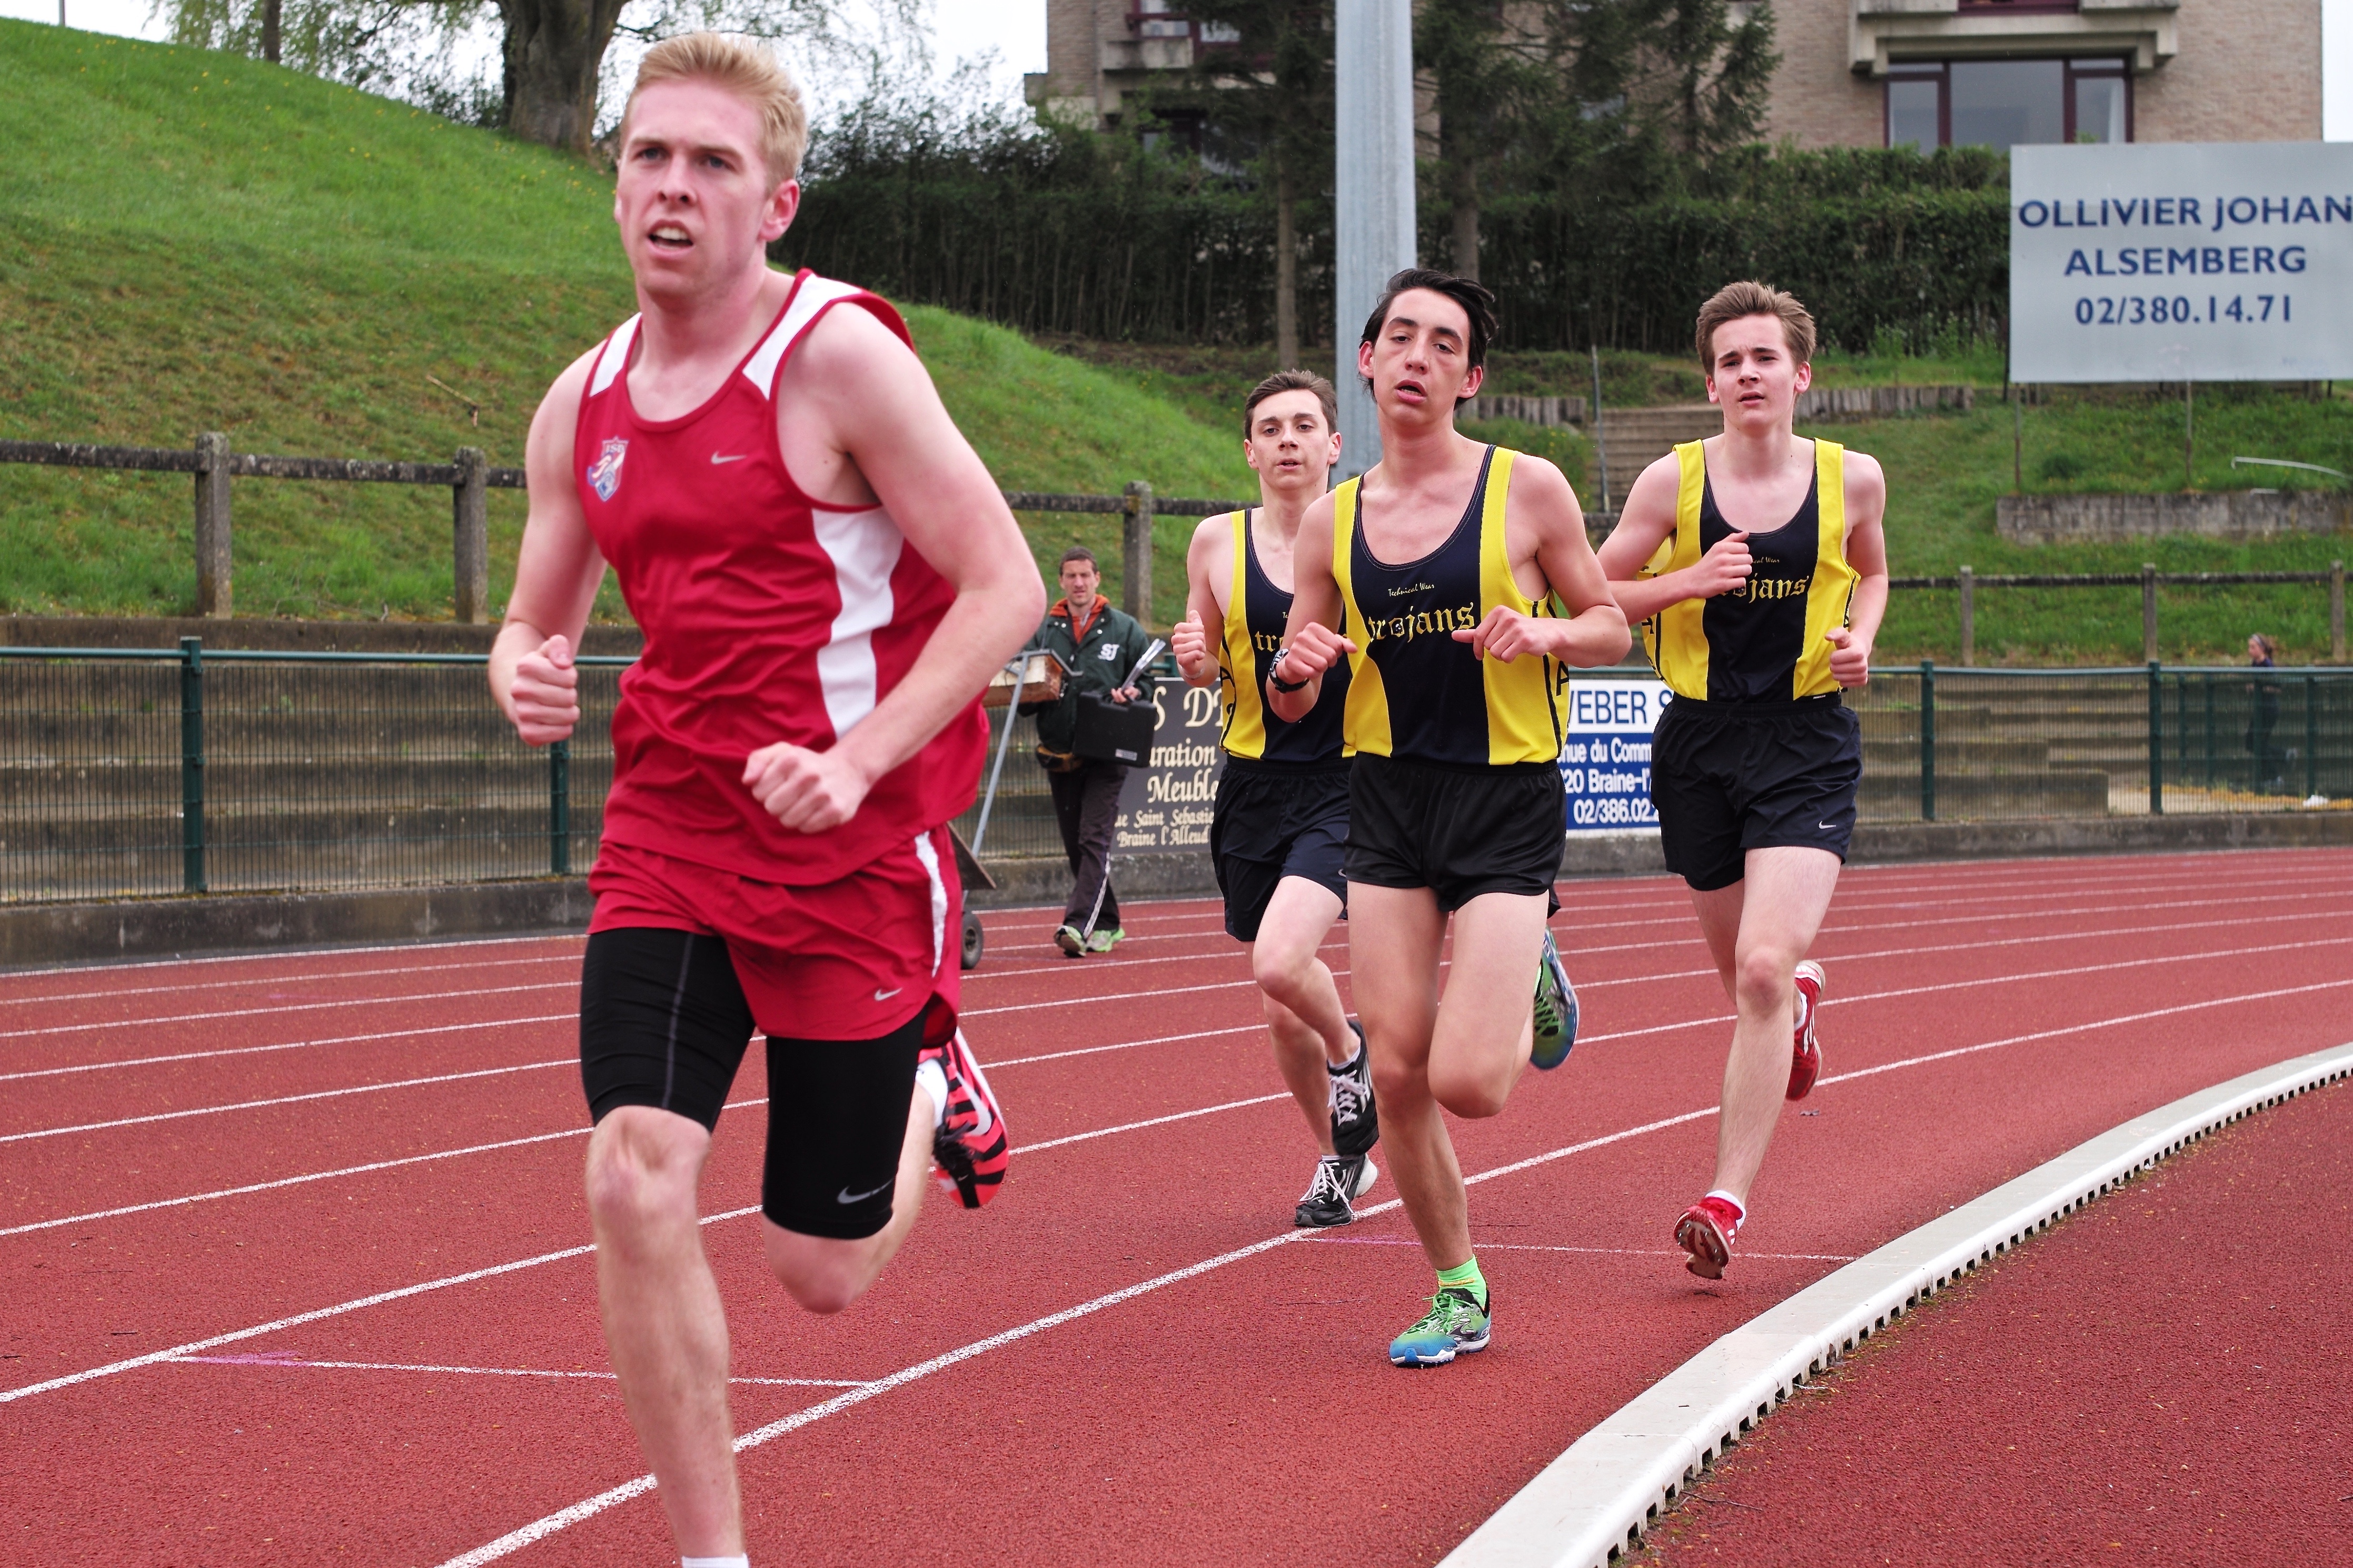
track, running, run, runner, ash, belgium, race, competition, holland, hague, netherlands, international, girls, m, american, sports, boys, 50, school, runners, endurance, junior, leica, 240, summilux, varsity, athletics, meet, waterloo, sprint, stjohns, physical exercise, human action, track and field athletics, heptathlon, middle distance running, 800 metres, 4 100 metres relay